The Wild Wild West

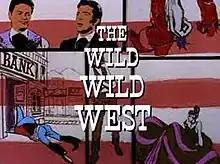
Title card from the first act of the episode "The Night of the Poisonous Posey"

The Wild Wild West is an American Western, spy, and science fiction television series that ran on the CBS television network for four seasons from September 17, 1965, to April 11, 1969. Two satirical comedy television film sequels were made with the original stars in 1979 and 1980 and the series was adapted for a theatrical film in 1999.